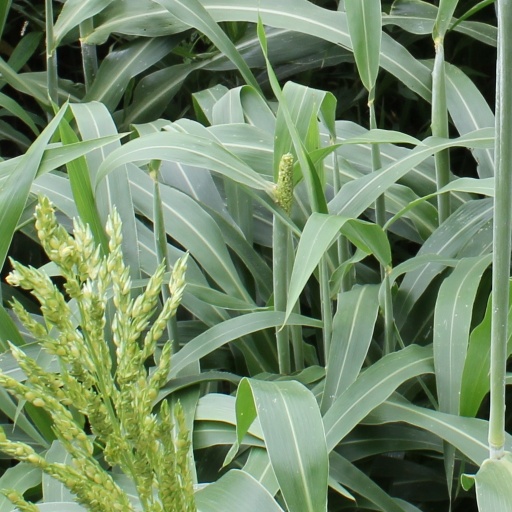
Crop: sorghum